EMC E2

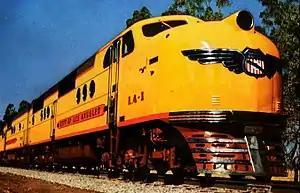
UP E2 LA-1 on an advertisement in 1944

The EMC E2 was an American passenger-train diesel locomotive which as a single unit developed , from two (2) prime movers. These locomotives were typically operated as a unit set (A - B - B) or (A - B - A); where the three unit lashup developed 5400 horsepower. This was almost the ideal horsepower required for the tonnage of a 15 - 18 car passenger train, operated over the ruling grades of virtually all of the mileage between major American cities. The units were of the A1A-A1A wheel arrangement, and manufactured by Electro-Motive Corporation (EMC), later Electro-Motive Diesel (EMD) of La Grange, Illinois.